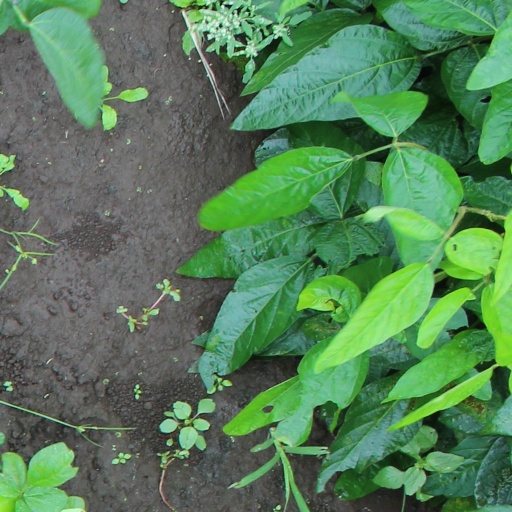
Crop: soybean